Ronald Whyte

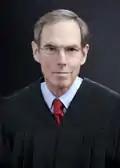

Ronald McLeod Whyte (October 25, 1942 – April 10, 2023) was United States district judge of the United States District Court for the Northern District of California in San Jose, California.